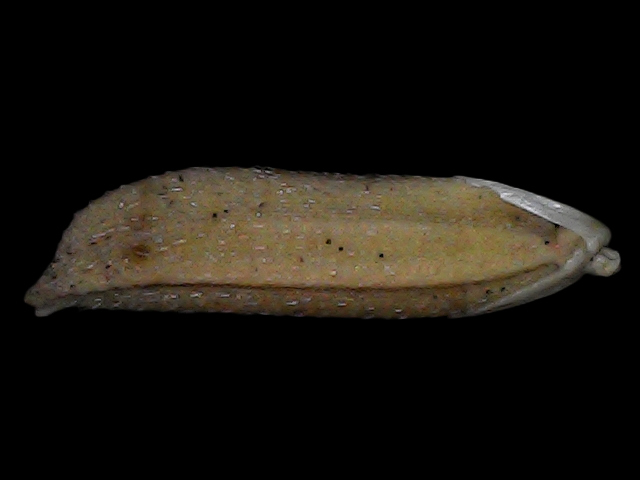
Rice variety: Bd87